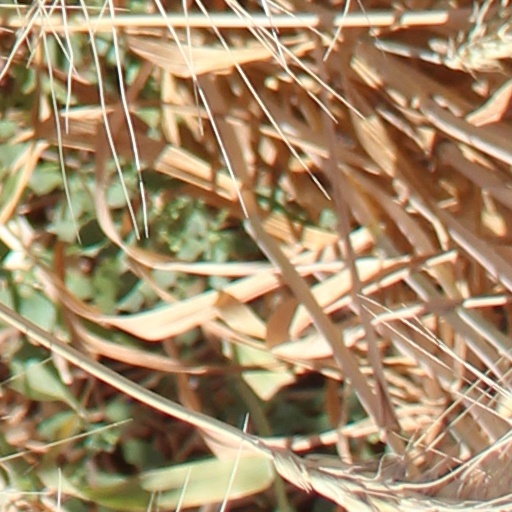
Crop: wheat